Empire Marketing Board

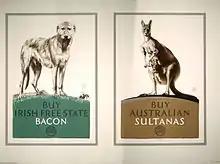
'Buy Irish Free State Bacon, Buy Australian Sultanas' - Empire Marketing Board poster.

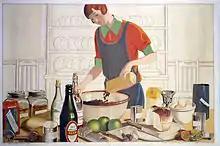
'Making the Empire Christmas pudding', artwork by F C Harrison produced for the Empire Marketing Board

The Empire Marketing Board was formed in May 1926 by the Colonial Secretary Leo Amery to promote intra-Empire trade and to persuade consumers to 'Buy Empire'. It was established as a substitute for tariff reform and protectionist legislation and this is why it was eventually abolished in 1933, as a system of imperial preference replaced free trade. During its brief existence, the Empire Marketing Board was unsuccessful in raising Britain's imports of products from the Empire.